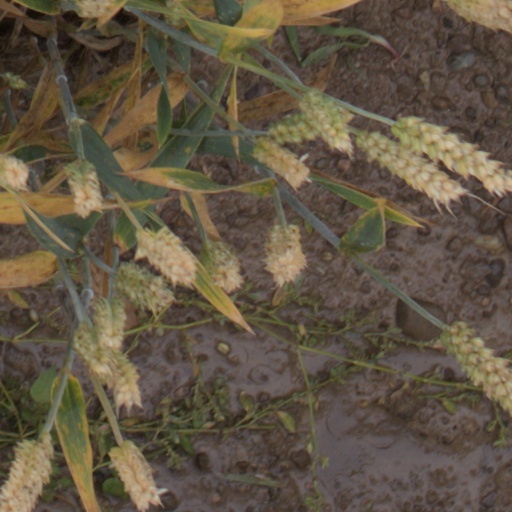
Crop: wheat